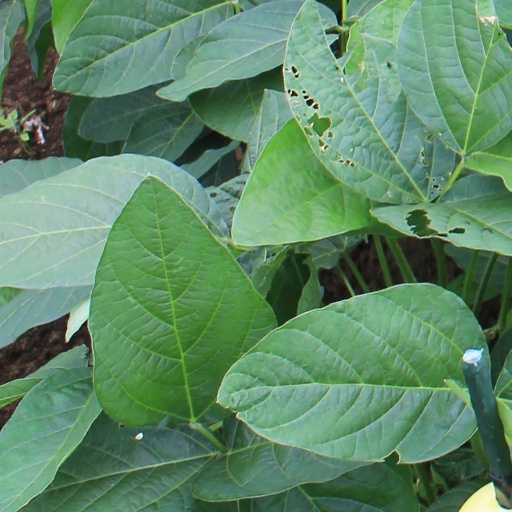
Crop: soybean